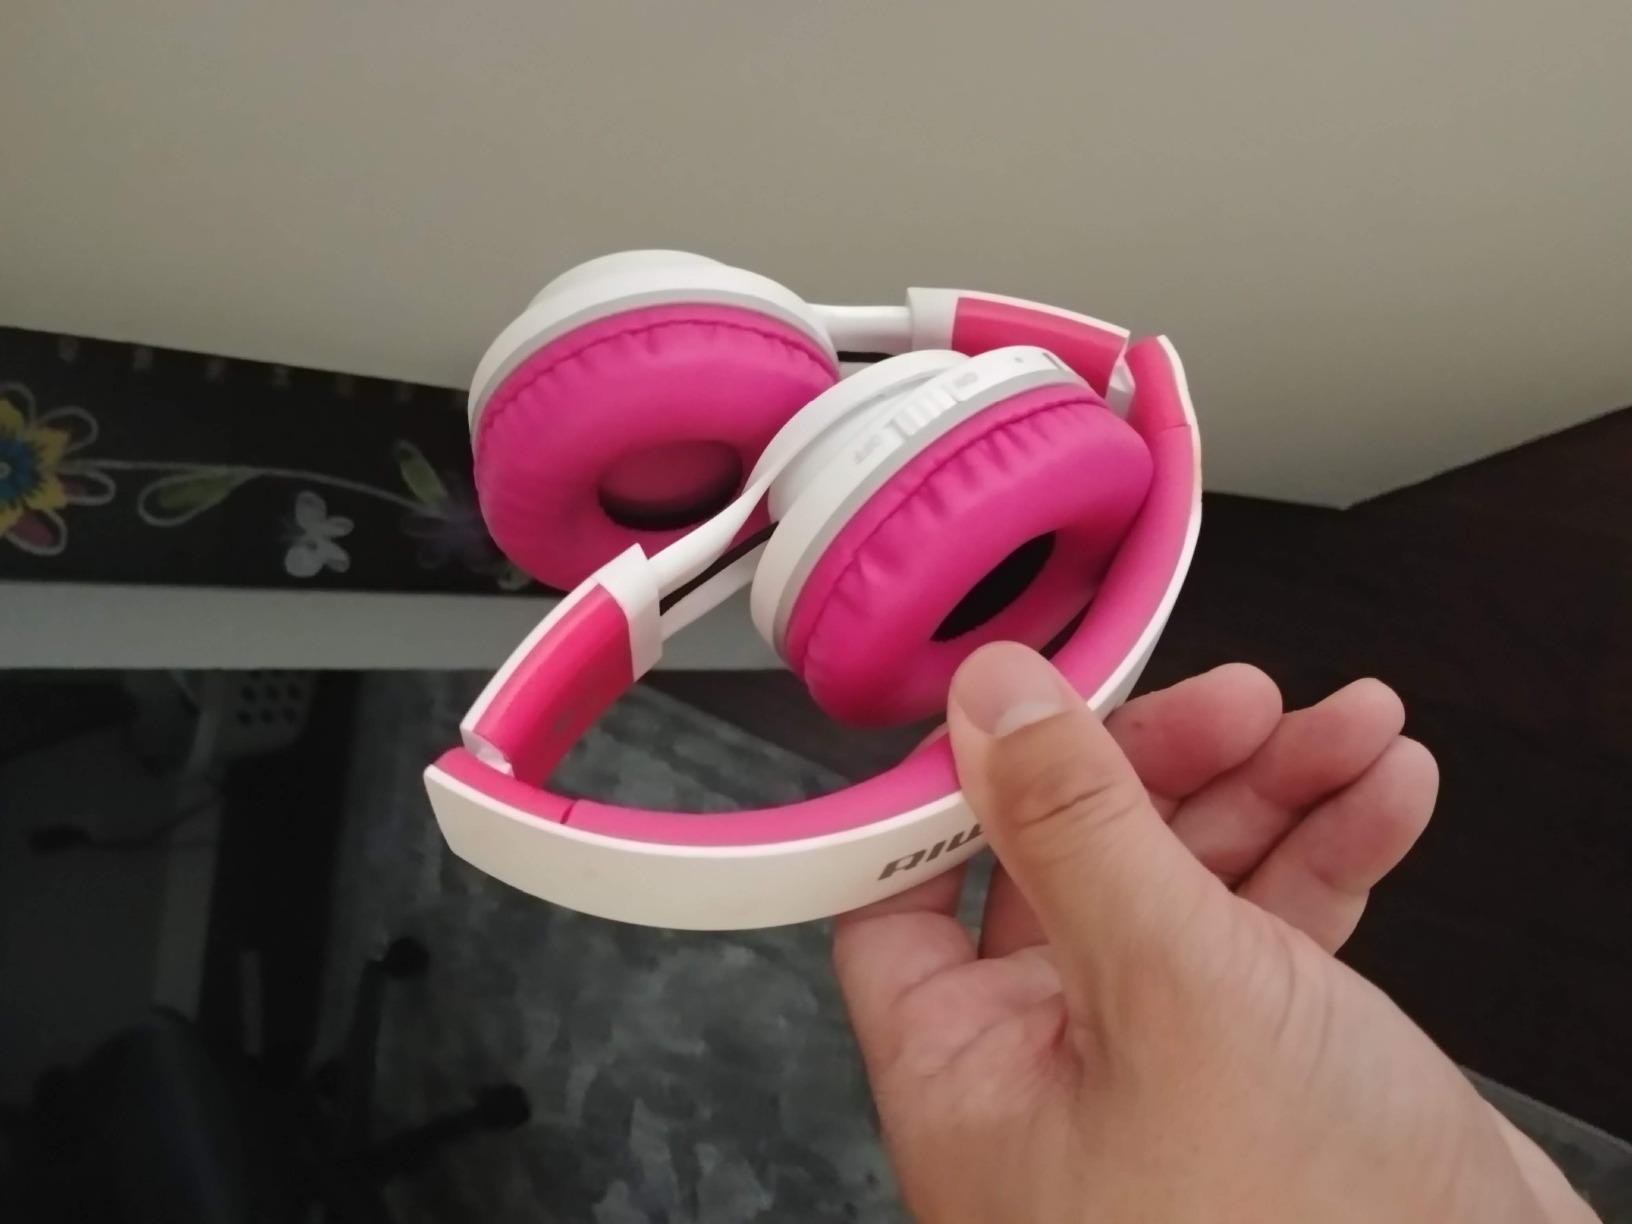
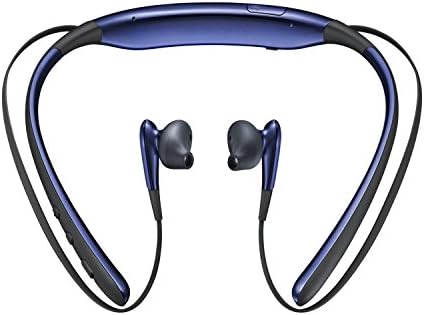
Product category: headphones
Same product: no